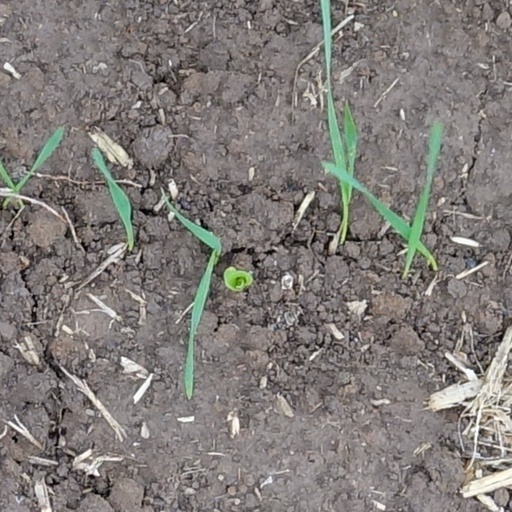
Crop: wheat